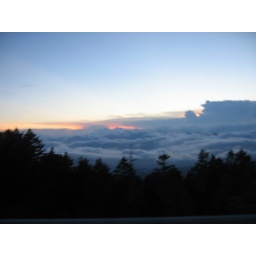
The bus ride up Fuji, we're slow getting above the clouds